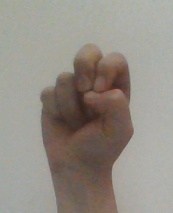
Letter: gaaf